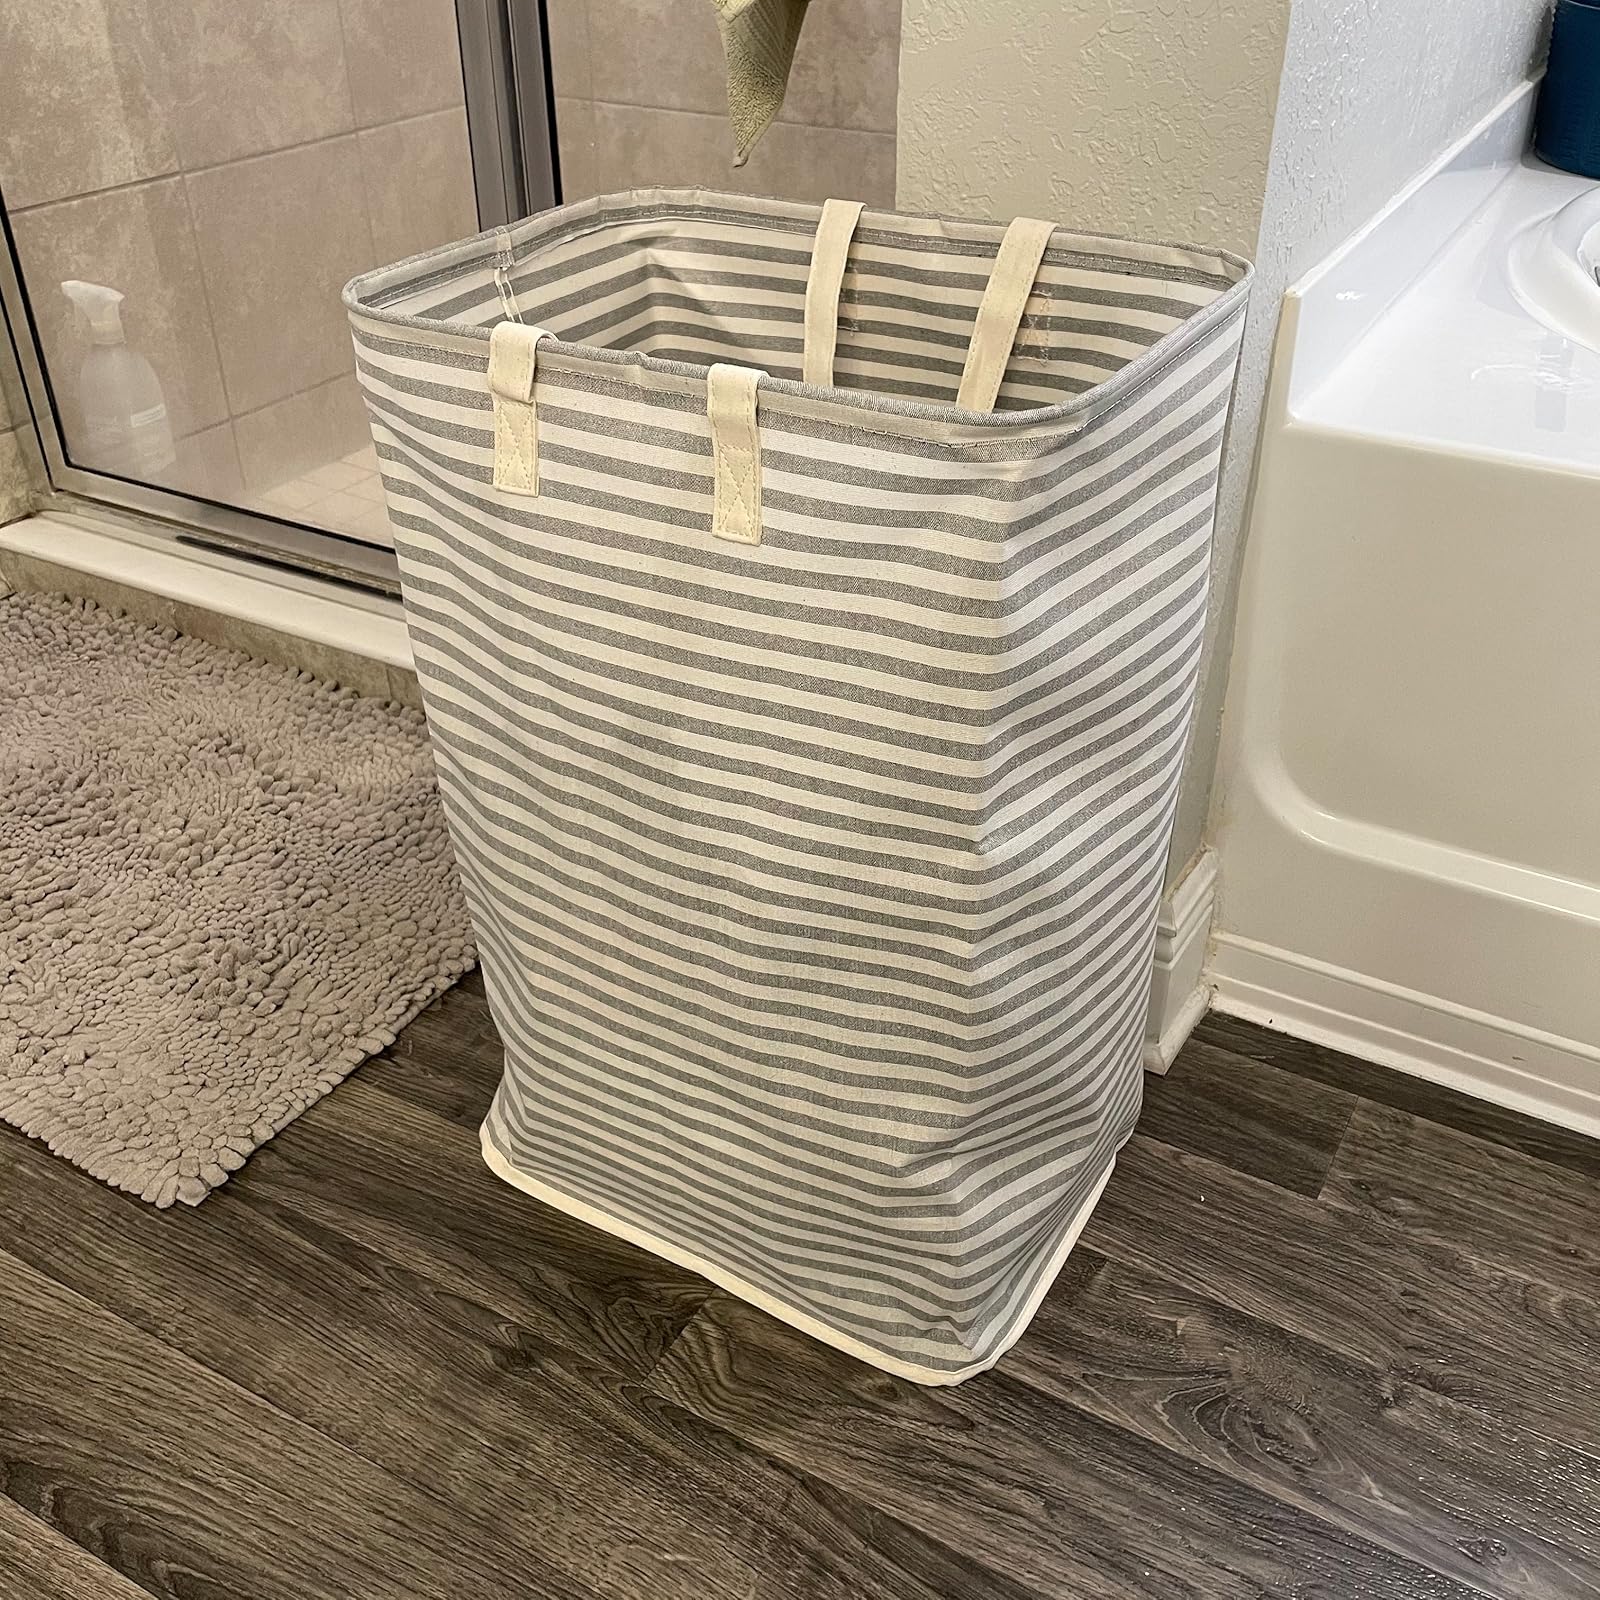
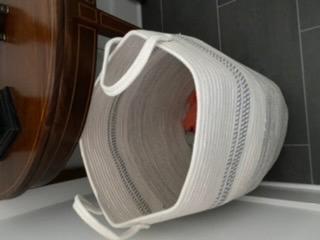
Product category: items_hamper
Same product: no